Solaster

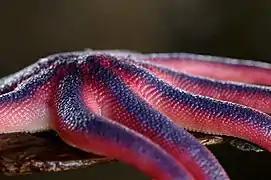
"Solaster stimpsoni"

The following species are listed in the World Register of Marine Species: